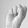
ASL letter: S